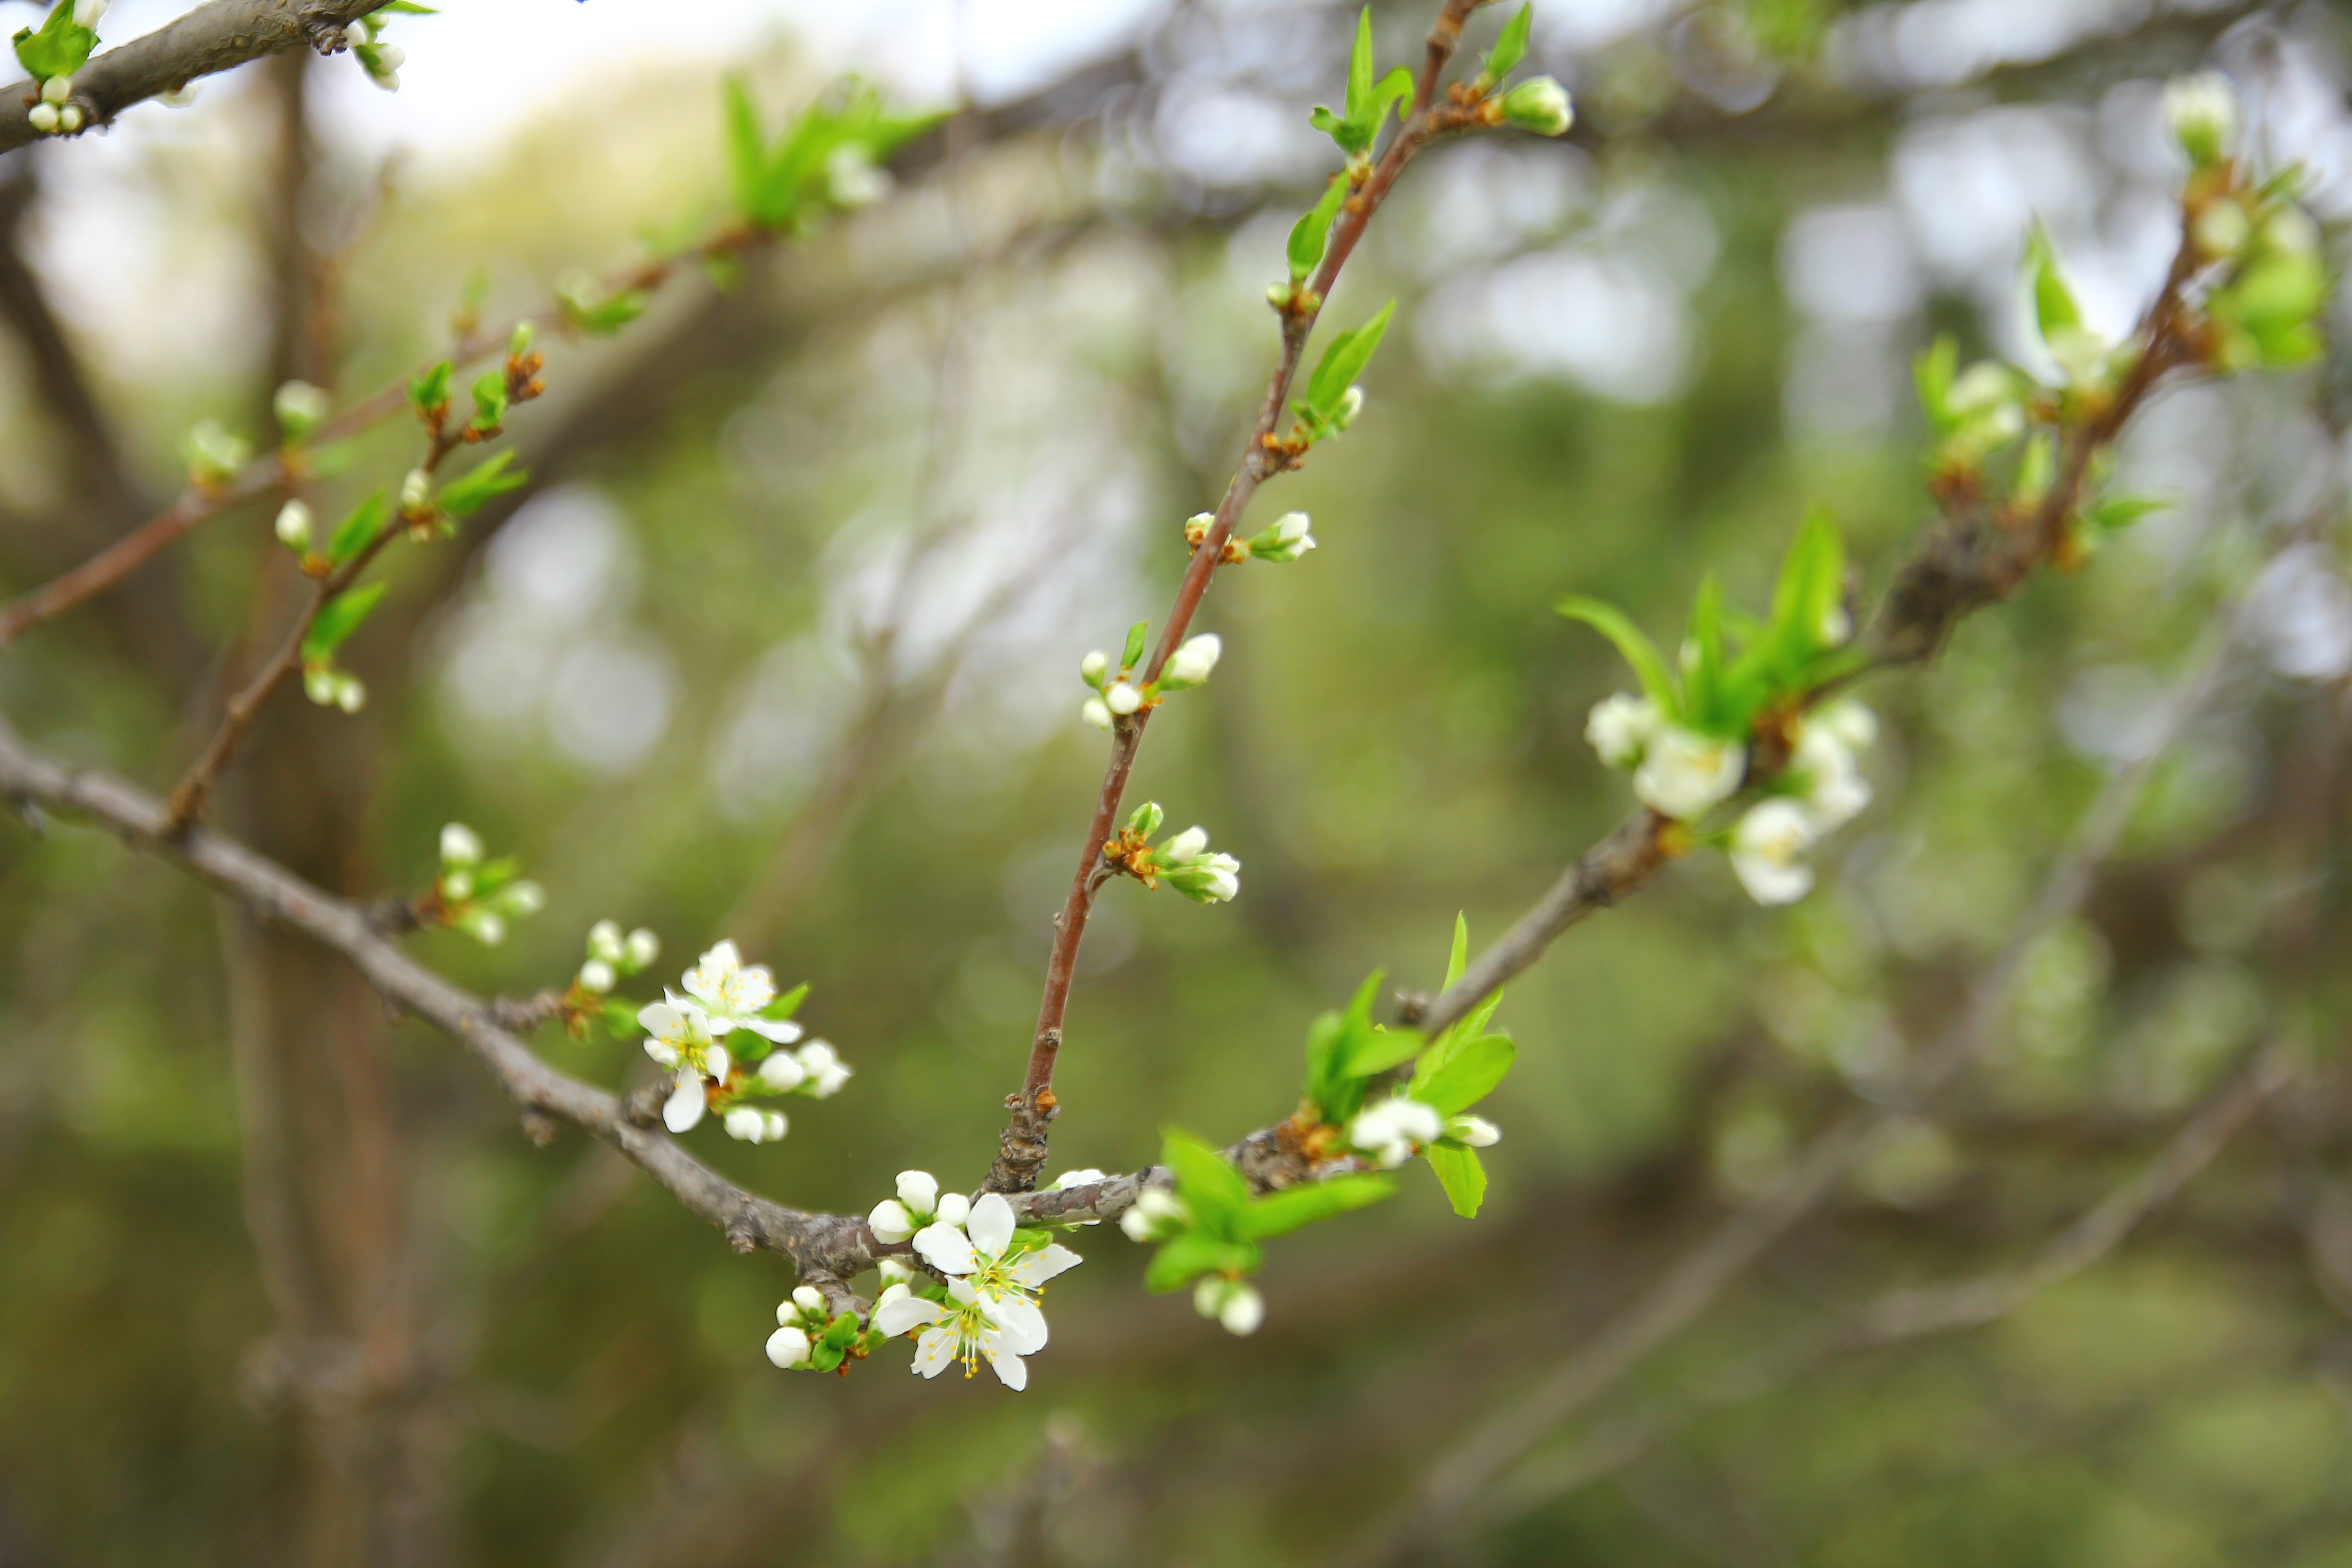
flower, branch, plant, spring, tree, twig, leaf, woody plant, flowering plant, blossom